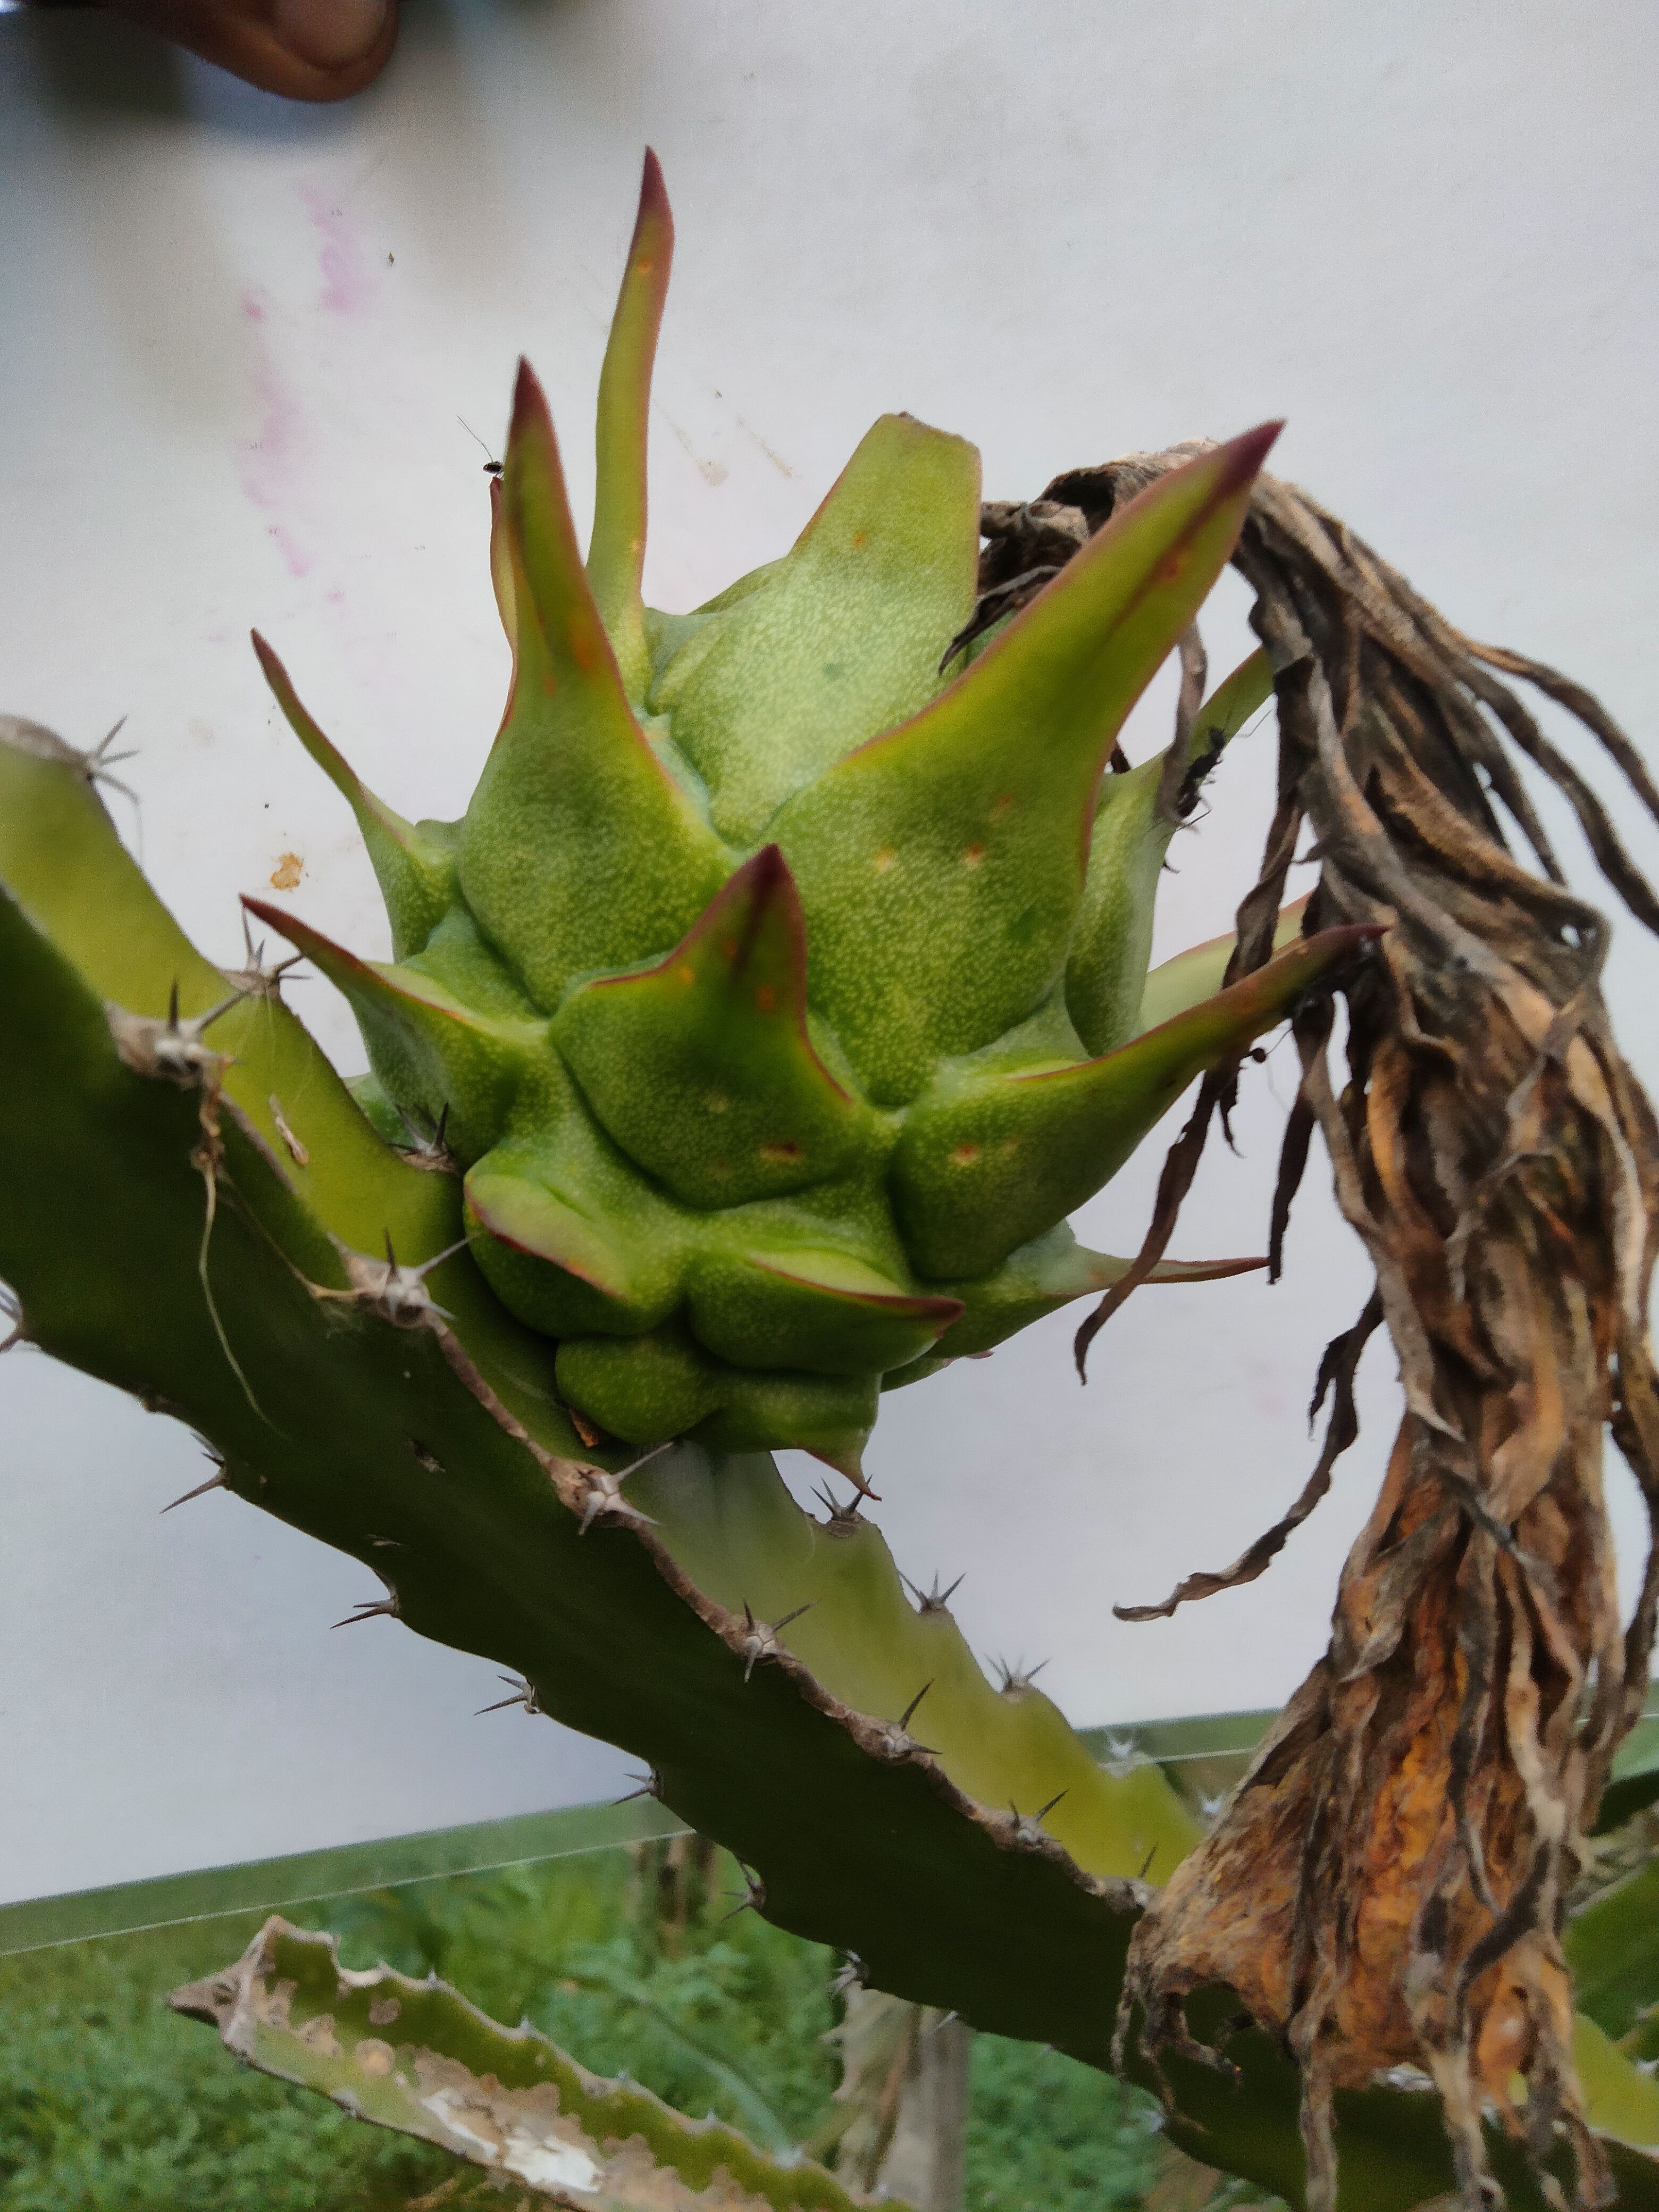
Label: Good fruit